Demographics of Sarawak

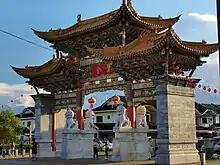
A Paifang in Malaysia-China Friendship Park, Kuching

The Melanaus have been thought to be amongst the original settlers of Sarawak. They make up 4.9% of the population in Sarawak.